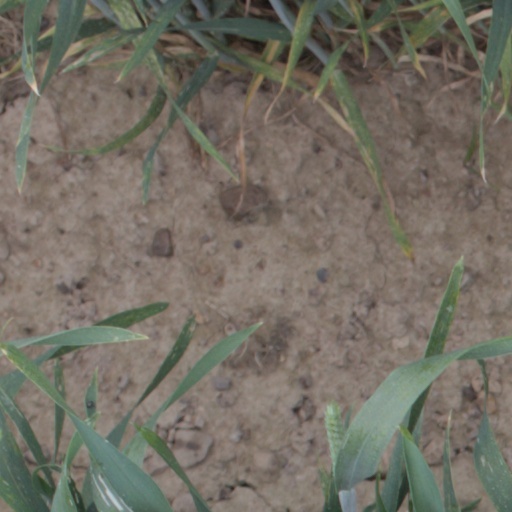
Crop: wheat